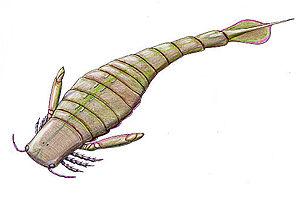
Slimonia est un genre éteint d'arthropodes de l'ordre des Eurypterida ayant vécu en Europe et aux Amériques au cours du Silurien il y a −436 à −412,3 Ma.